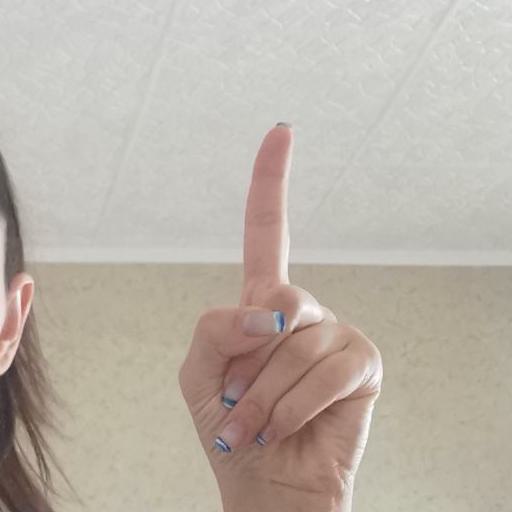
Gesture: one